Thuisbrunn

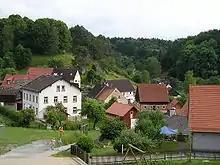
View from the church in Thuisbrunn over the valley to Pinselleite

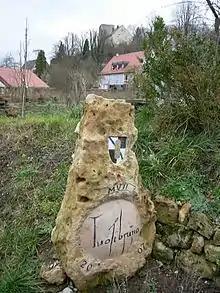
1000 year anniversary monument in Thuisbrunn

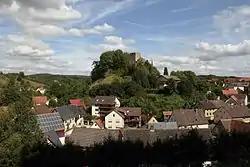
Thuisbrunn Castle ruins

Thuisbrunn is a village in the municipality of Gräfenberg and lies in the region of Franconian Switzerland in Germany.